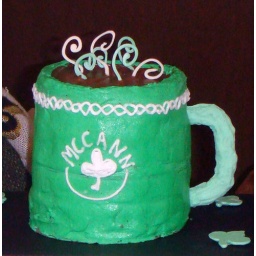
A giant coffee cup cake with chocolate poured on the top to make &amp;quot;coffee&amp;quot; and chocolate transfers in swirls to make &amp;quot;steam&amp;quot;.